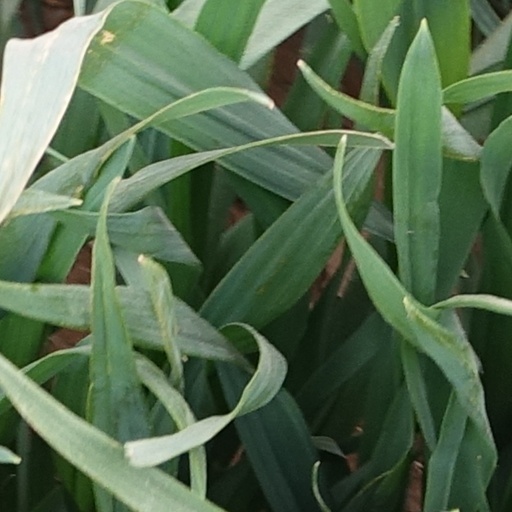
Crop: wheat